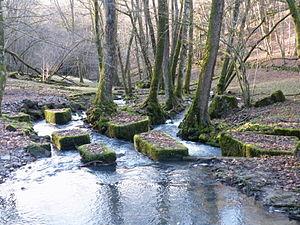
Vestiges de la Forge Quenot sur le Côney, Les Voivres, Vosges
Le Côney est une rivière de l'Est de la France, dans les deux départements de la Haute-Saône et des Vosges, dans les deux régions Grand Est et Bourgogne-Franche-Comté, affluent de rive gauche de la Saône, donc un sous-affluent du Rhône.